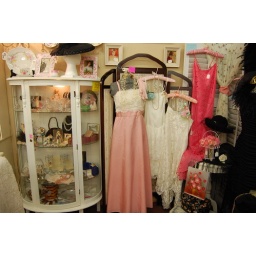
The pink and white dress is a vintage 1960's prom dress in beautiful shape.